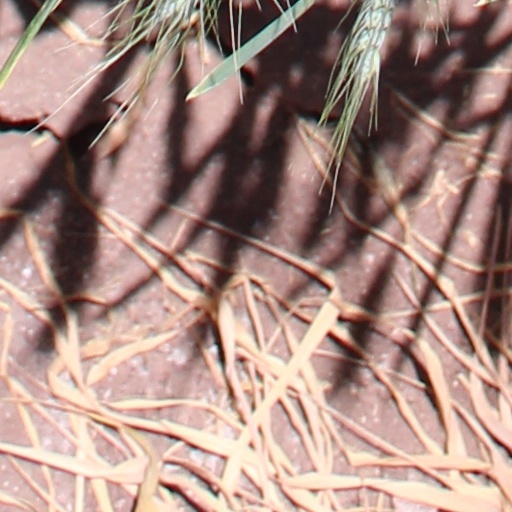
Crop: wheat